Lewis Earle

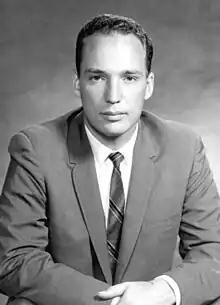
Earle in 1969

Lewis S. "Lew" Earle (born August 22, 1933) is an American politician and dentist in the state of Florida.